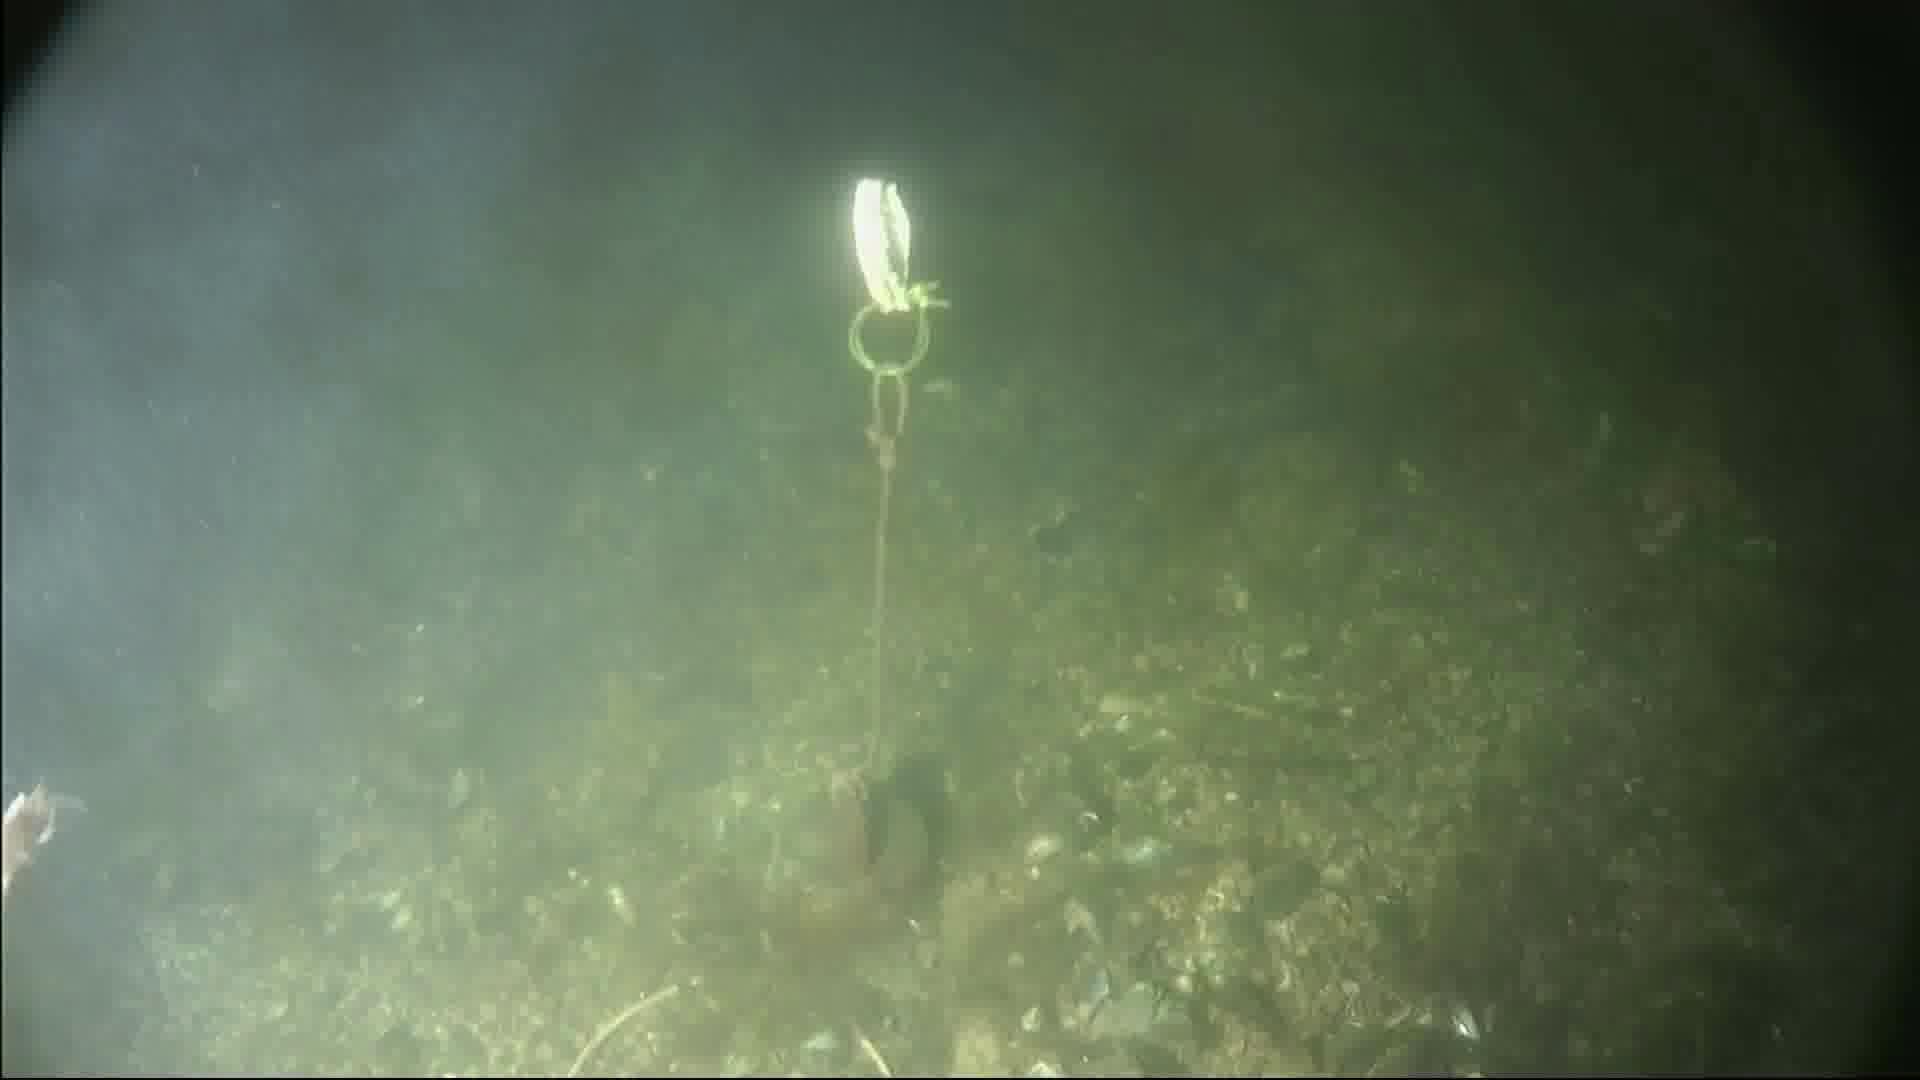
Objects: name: shrimp